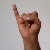
The image shows a hand gesture representing the letter 'I' in Indian Sign Language.